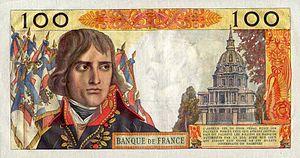
Le 100 nouveaux francs Bonaparte est un billet de banque en francs français créé par la Banque de France le 5 mars 1959 et émis le 4 janvier 1960 pour remplacer le 10 000 francs Bonaparte. Il sera suivi par le 100 francs Corneille.
Ceslaw Jan Bojarski, né le 15 octobre 1912 à Łańcut et mort le 2 mai 2003 en Isère, est un faussaire français d'origine polonaise.